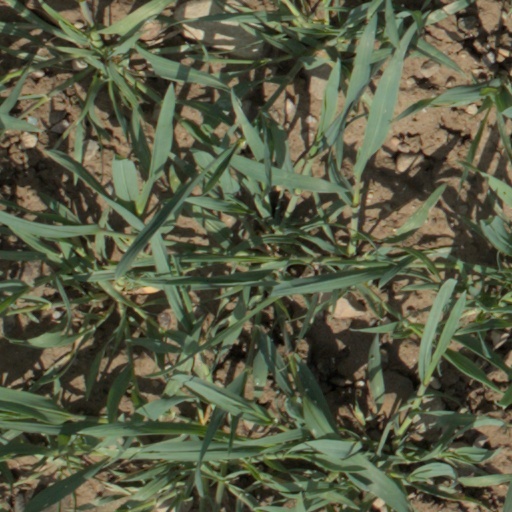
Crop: wheat